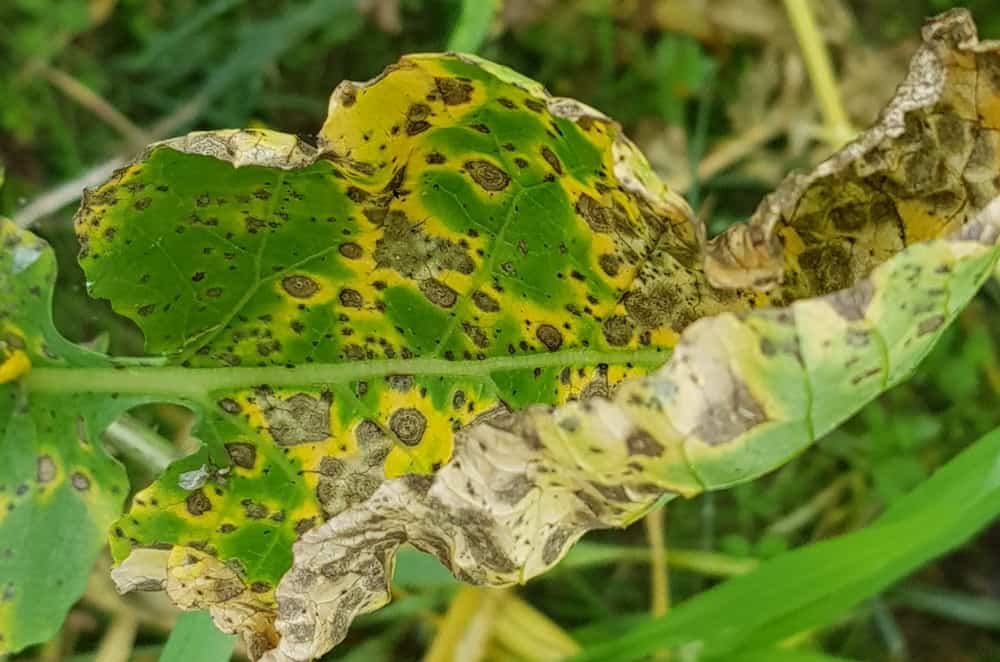
Plant: Grape
Disease: grape leaf spot